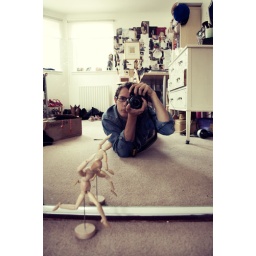
wooden man by a mirror